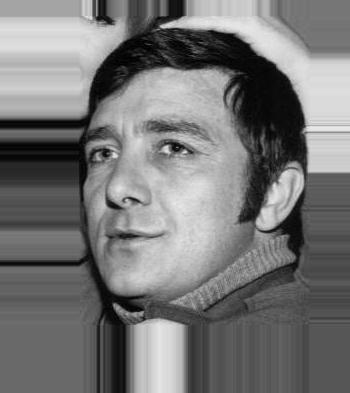
Age: 35